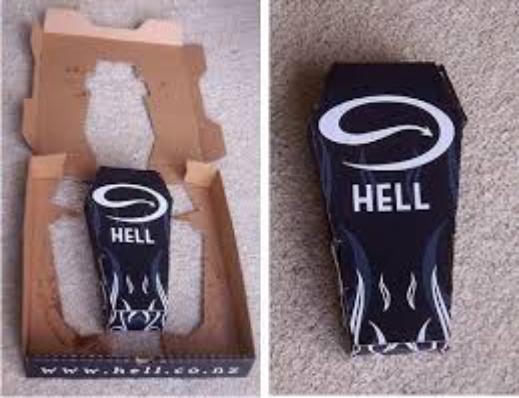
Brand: Hell Pizza
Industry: Food